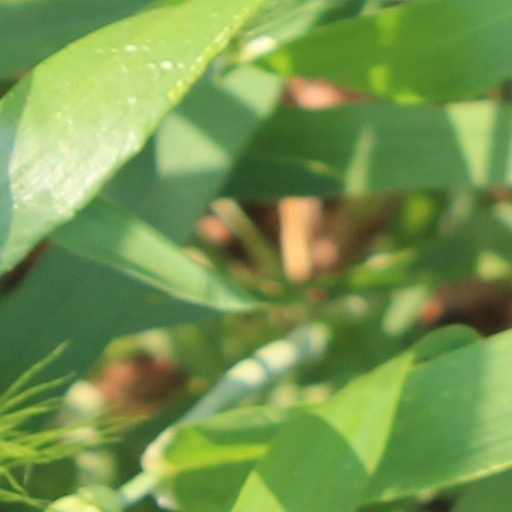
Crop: wheat